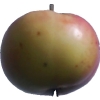
Label: Apple 11